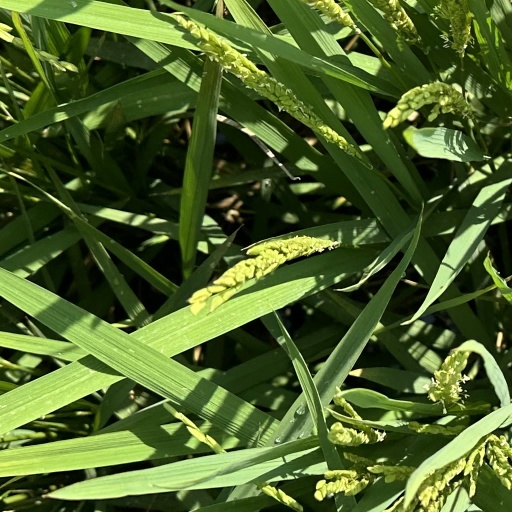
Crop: rice